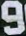
Number: 9